Pure Land

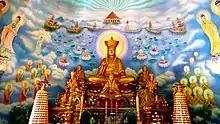
Vietnamese depiction of Ksitigarbha in Sukhavati

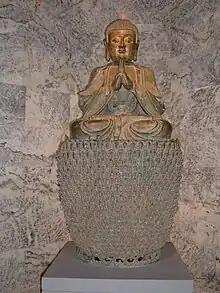
Ming era statue of Vairocana Buddha on a thousand petaled lotus.

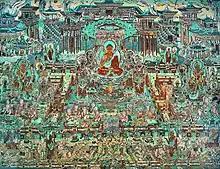
Amitayus Pure Land, from Mogao Cave, Dunhuang, Tang Dynasty (707-710)

Sukhāvatī ("The Blissful") is by far the most popular pure land in East Asian Mahayana Buddhism. It is also the main goal of Pure Land Buddhism, which is centered around faith and devotion to Amitābha Buddha as the means of attaining rebirth in his pure land. It is also a popular pure land in Tibetan Buddhism as well. The key canonical teachings on Sukhāvatī are found in the "three pure land sutras", the main sources for East Asian Pure Land Buddhism: the "Smaller Sukhāvatī-vyūha" (T 366), the "Longer Sukhāvatīvyūha Sūtra", and the "Amitayus Contemplation Sutra" ("i.e. The Contemplation Sutra").